September Massacres

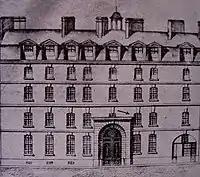
Saint Firmin in the Rue Saint Victor where 73 seminarians were killed

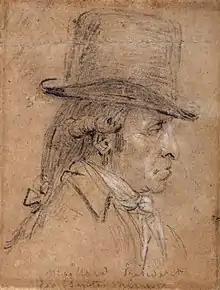
On 2 September Stanislas-Marie Maillard and his gang were present at the Abbaye and Carmes. As the president of the tribunal he signed the death sentences.

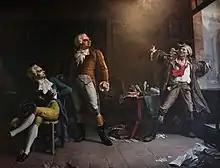
Imaginary meeting between Robespierre, Danton and Marat (illustrating Victor Hugo's novel "Ninety-Three") by Alfred Loudet

Late in the afternoon, they went to Tour Saint-Bernard (belonging to a confiscated monastery Collège des Bernardins, located in the Sansculotte district) where forgers of assignats were jailed. (Almost all of them had been locked up over the previous three months.) The pattern of semi-formal executions followed by the popular tribunals was for condemned prisoners to be ordered "transferred" and then taken into the prison courtyard where they would be cut down. One man was released after he was recognized as a thief. The participants in the killing received bread, wine and cheese, and some money.